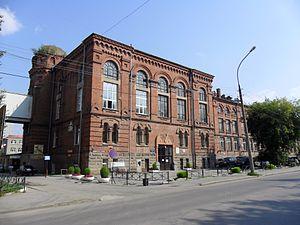
L'université d'État des Mines de l'Oural est l'une des universités les plus anciennes de la région de l'Oural, puisqu'elle a été fondée à Ekaterinbourg le 3 juillet 1914 sous le règne de Nicolas II, en tant qu'institut des Mines. La première pierre du bâtiment actuel est posée le 17 juillet 1916. Le nouvel établissement est inauguré le 9 octobre 1917. Elle devient l'institut des Mines de Sverdlovsk en 1934 ensuite institut des Mines de l'Oural, puis académie d'État en 1993. L'établissement obtient le statut d'université en mai 2004, prenant alors son nom actuel. Elle fête cette année-là son quatre-vingt-dixième anniversaire ; elle a préparé jusqu'alors plus de cinquante mille ingénieurs des mines.